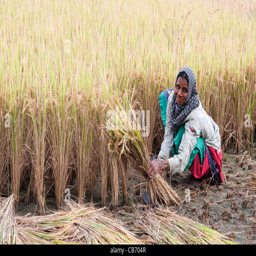
woman cutting rice in the middle of a ripe paddy field with a sickle .